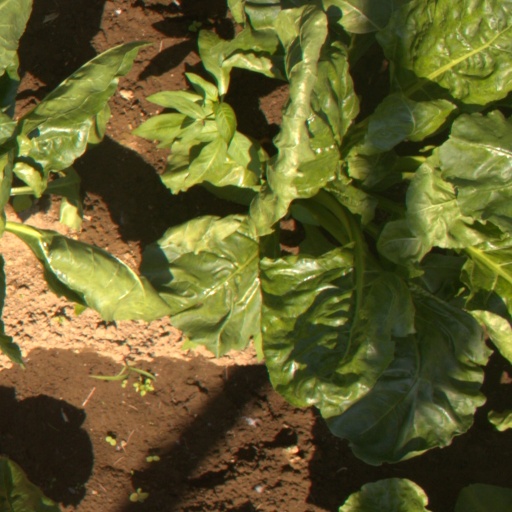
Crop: sugar beet